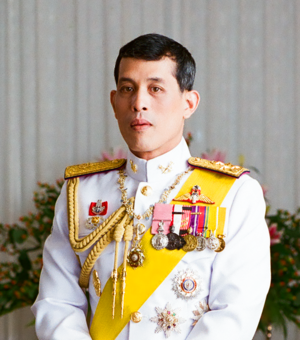
Vajiralongkorn
Rama X i 2017
Kong Vajiralongkorn, Rama X af Thailand, regenttitel Phra Wachira Klao Chao Yu Hua, søn af afdøde kong Bhumibol Adulyadej, er Thailands officielle konge fra 1. december 2016.